Seguidilla

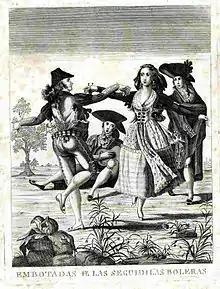
Seguidilla dancing, 18th century

The seguidilla (plural in both English and Spanish "seguidillas"; diminutive of "seguida", which means "sequence" and is the name of a dance) is an old Castilian folksong and dance form in quick triple time for two people with many regional variations. The music is generally in a major key and often begins on an offbeat.